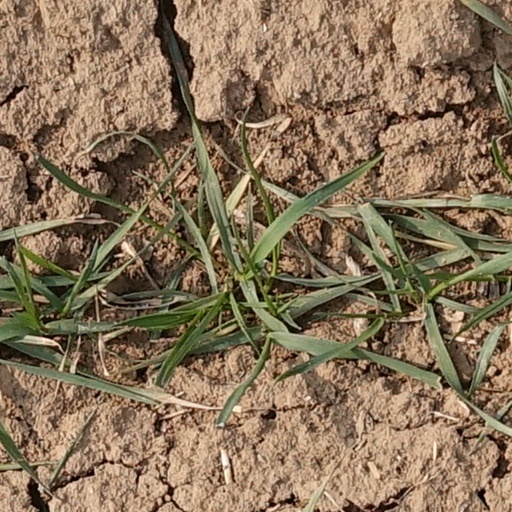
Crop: wheat